List of Indonesian drinks

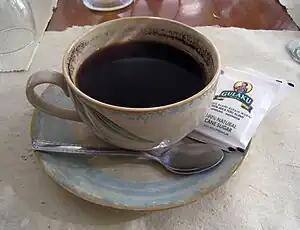
A cup of Java coffee, Javanese kopi tubruk

This is a list of Indonesian drinks. The most common and popular Indonesian drinks and beverages are "teh" (tea) and "kopi" (coffee). Indonesian households commonly serve "teh manis" (sweet tea) or "kopi tubruk" (coffee mixed with sugar and hot water and poured straight in the glass without separating out the coffee residue) to guests. Fruit juices ("jus") are very popular, and hot sweet beverages can also be found, such as "bajigur" and "bandrek".